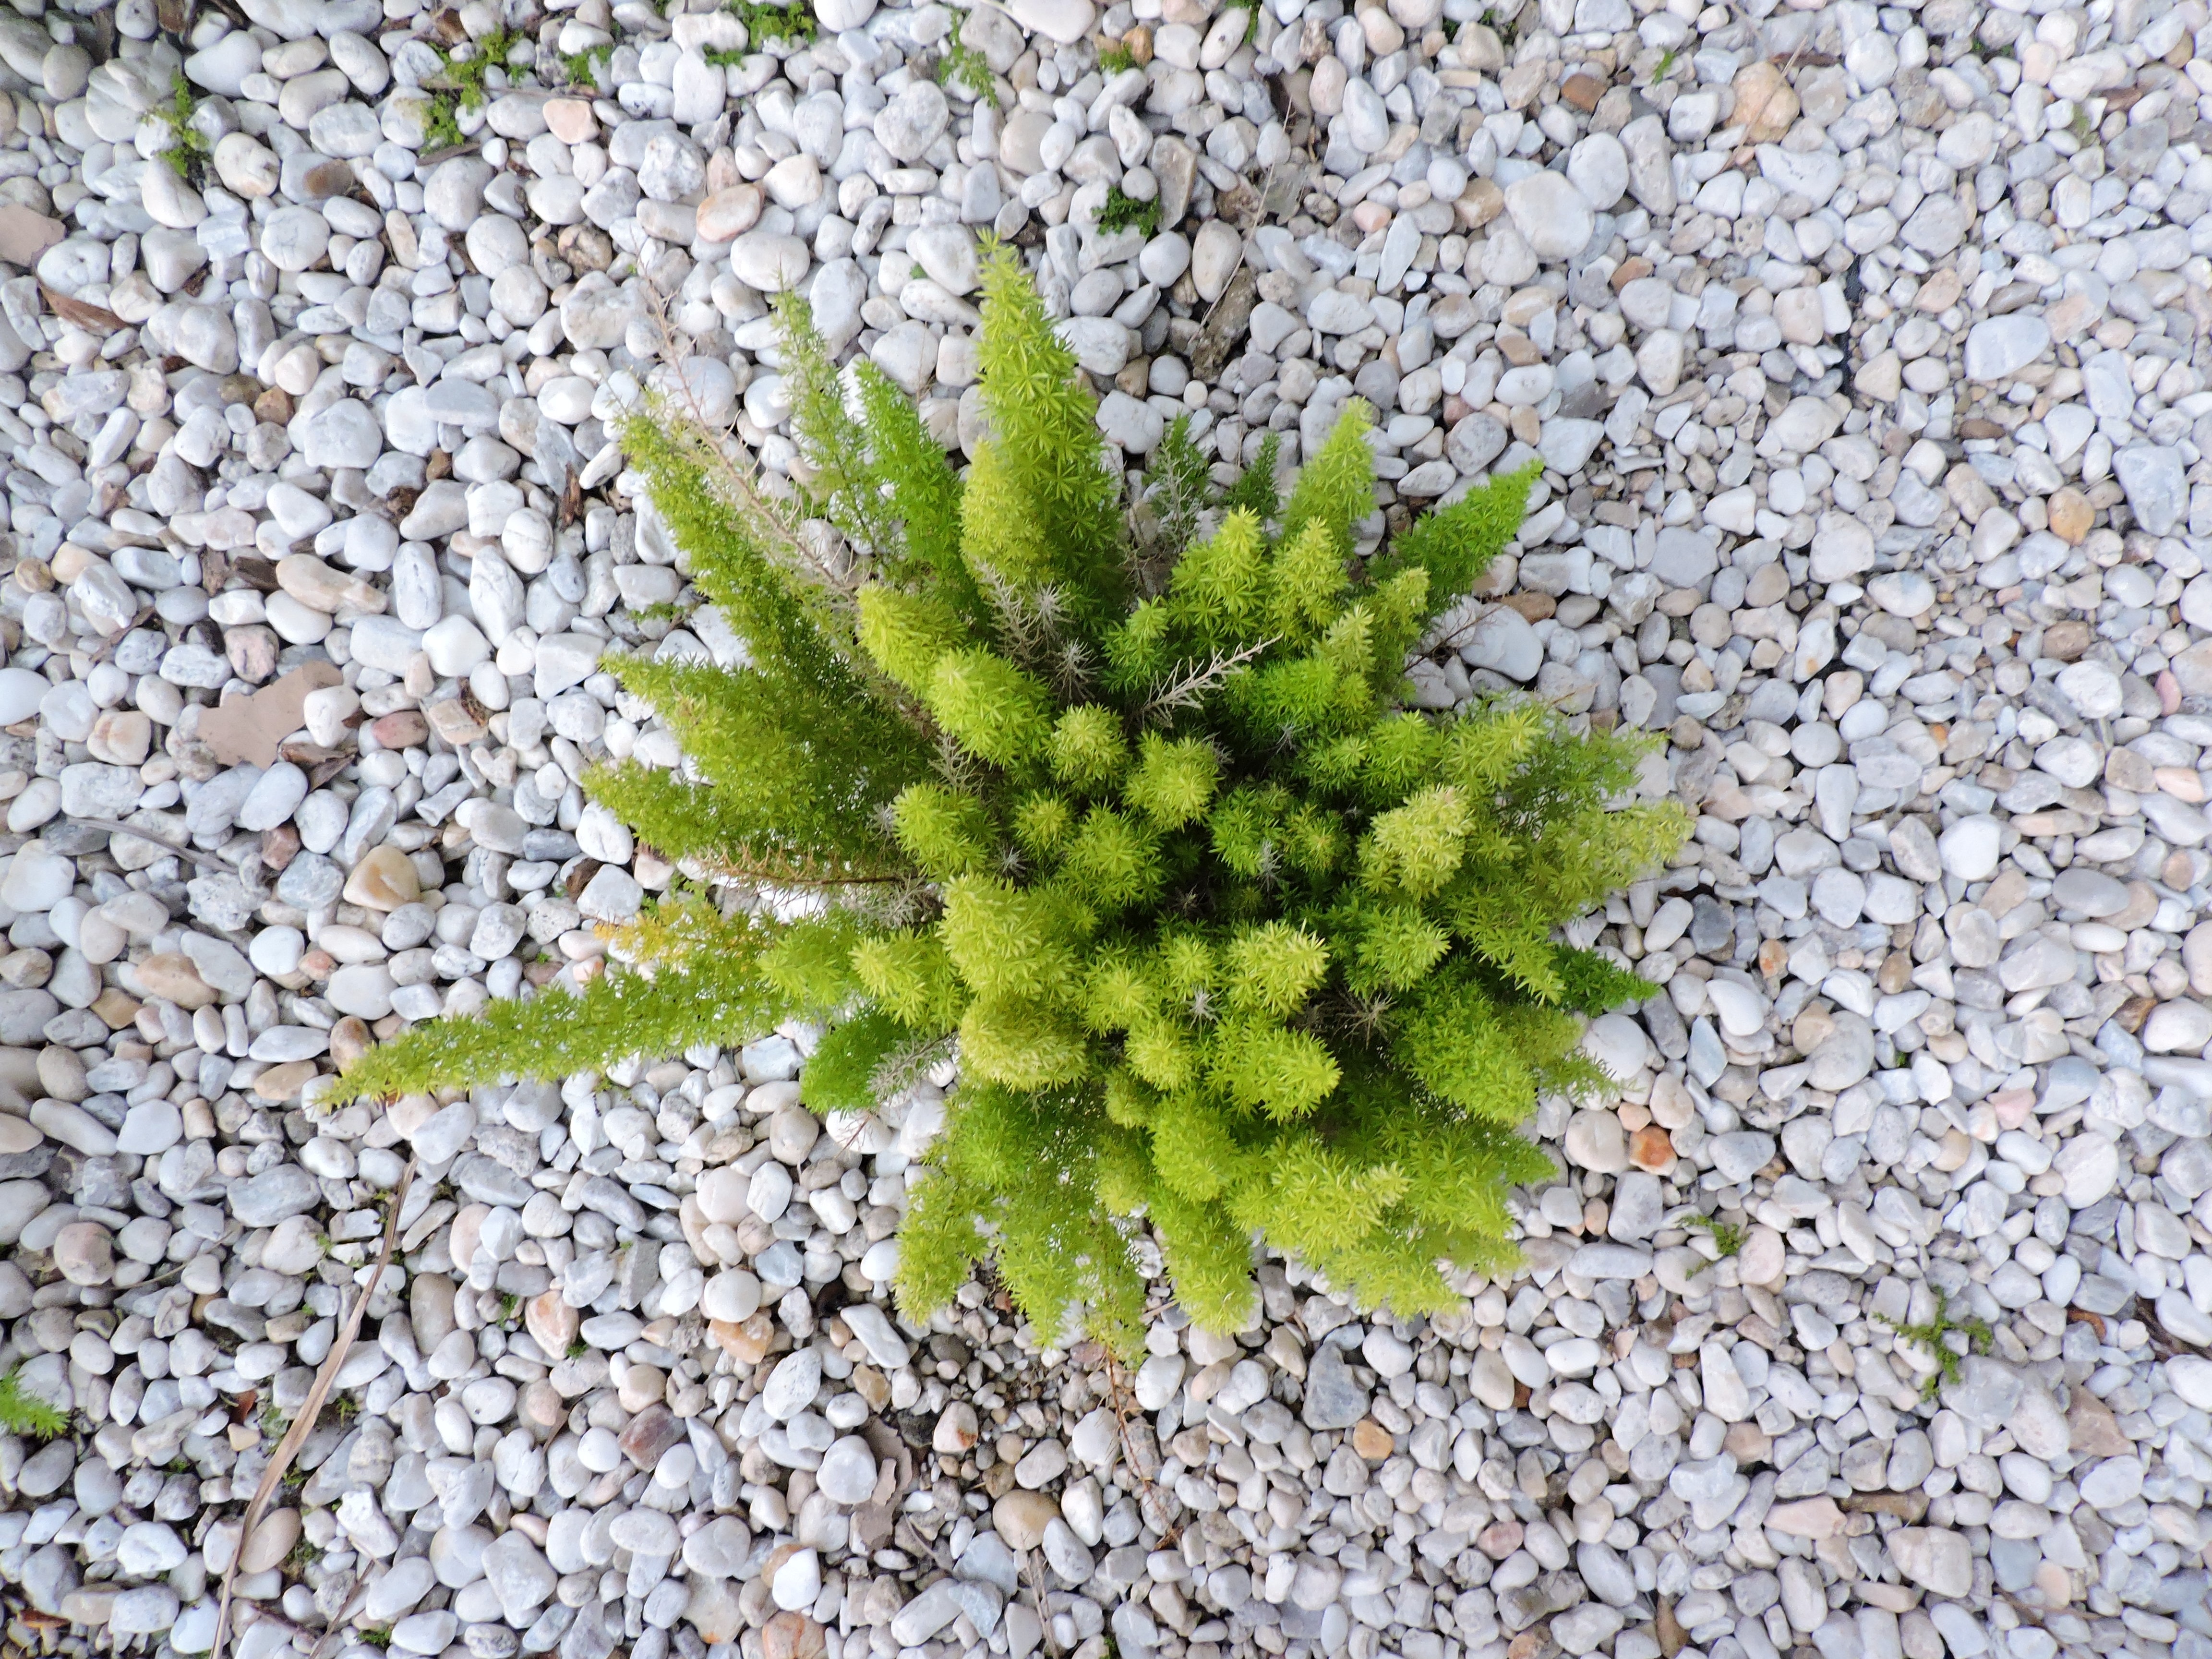
tree, branch, plant, leaf, flower, produce, botany, flora, spruce, shrub, flowering plant, land plant